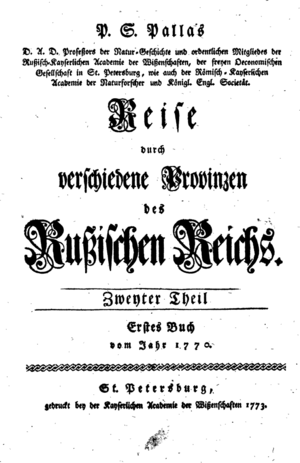
L'histoire de l'histoire naturelle brosse un tableau de l'évolution de la conception du monde et de la nature par les hommes de science. Le terme histoire naturelle recouvre plusieurs disciplines actuelles: la biologie, la géologie, la zoologie, la botanique, la médecine mais aussi la paléontologie, l'astronomie, la physique et la chimie. De l'Antiquité à la Renaissance, tous les domaines de l'histoire naturelle étaient confondus sous l'appellation de Scala naturæ. La philosophie de la nature et la théologie naturelle se sont étendues aux bases conceptuelles de la vie animale et végétale en s'efforçant de répondre à la question de l'existence des organismes et en tentant d'en expliquer le fonctionnement.